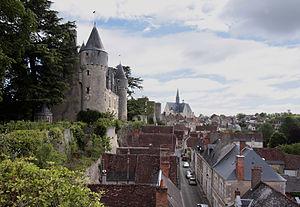
Cet article recense les localités qui adhèrent à l'association Les Plus Beaux Villages de France.
La communauté de communes Loches Sud Touraine est une communauté de communes créée le 1ᵉʳ janvier 2017 par fusion des anciennes communautés de communes du Grand Ligueillois, de Loches Développement, de Montrésor et de la Touraine du Sud, situé dans le département d'Indre-et-Loire.